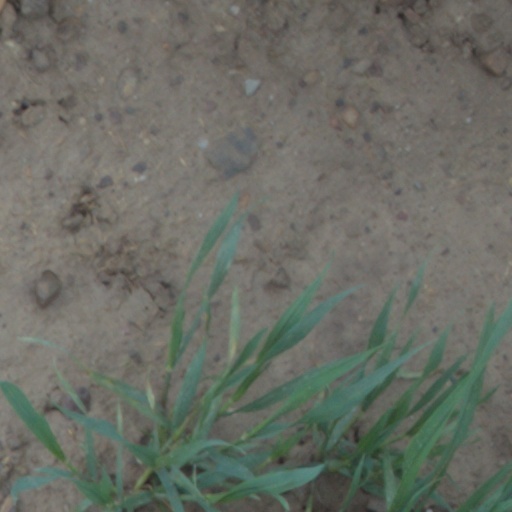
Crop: wheat